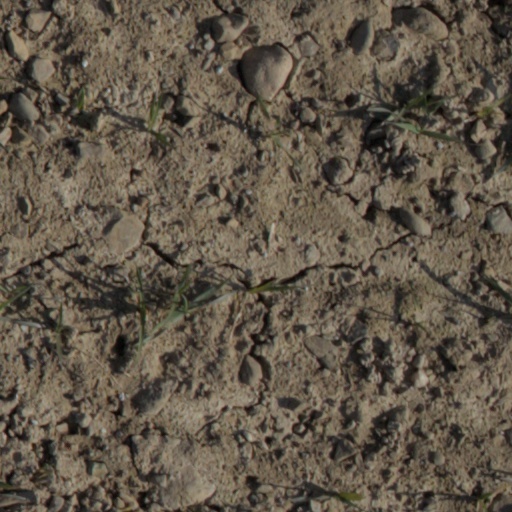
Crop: wheat